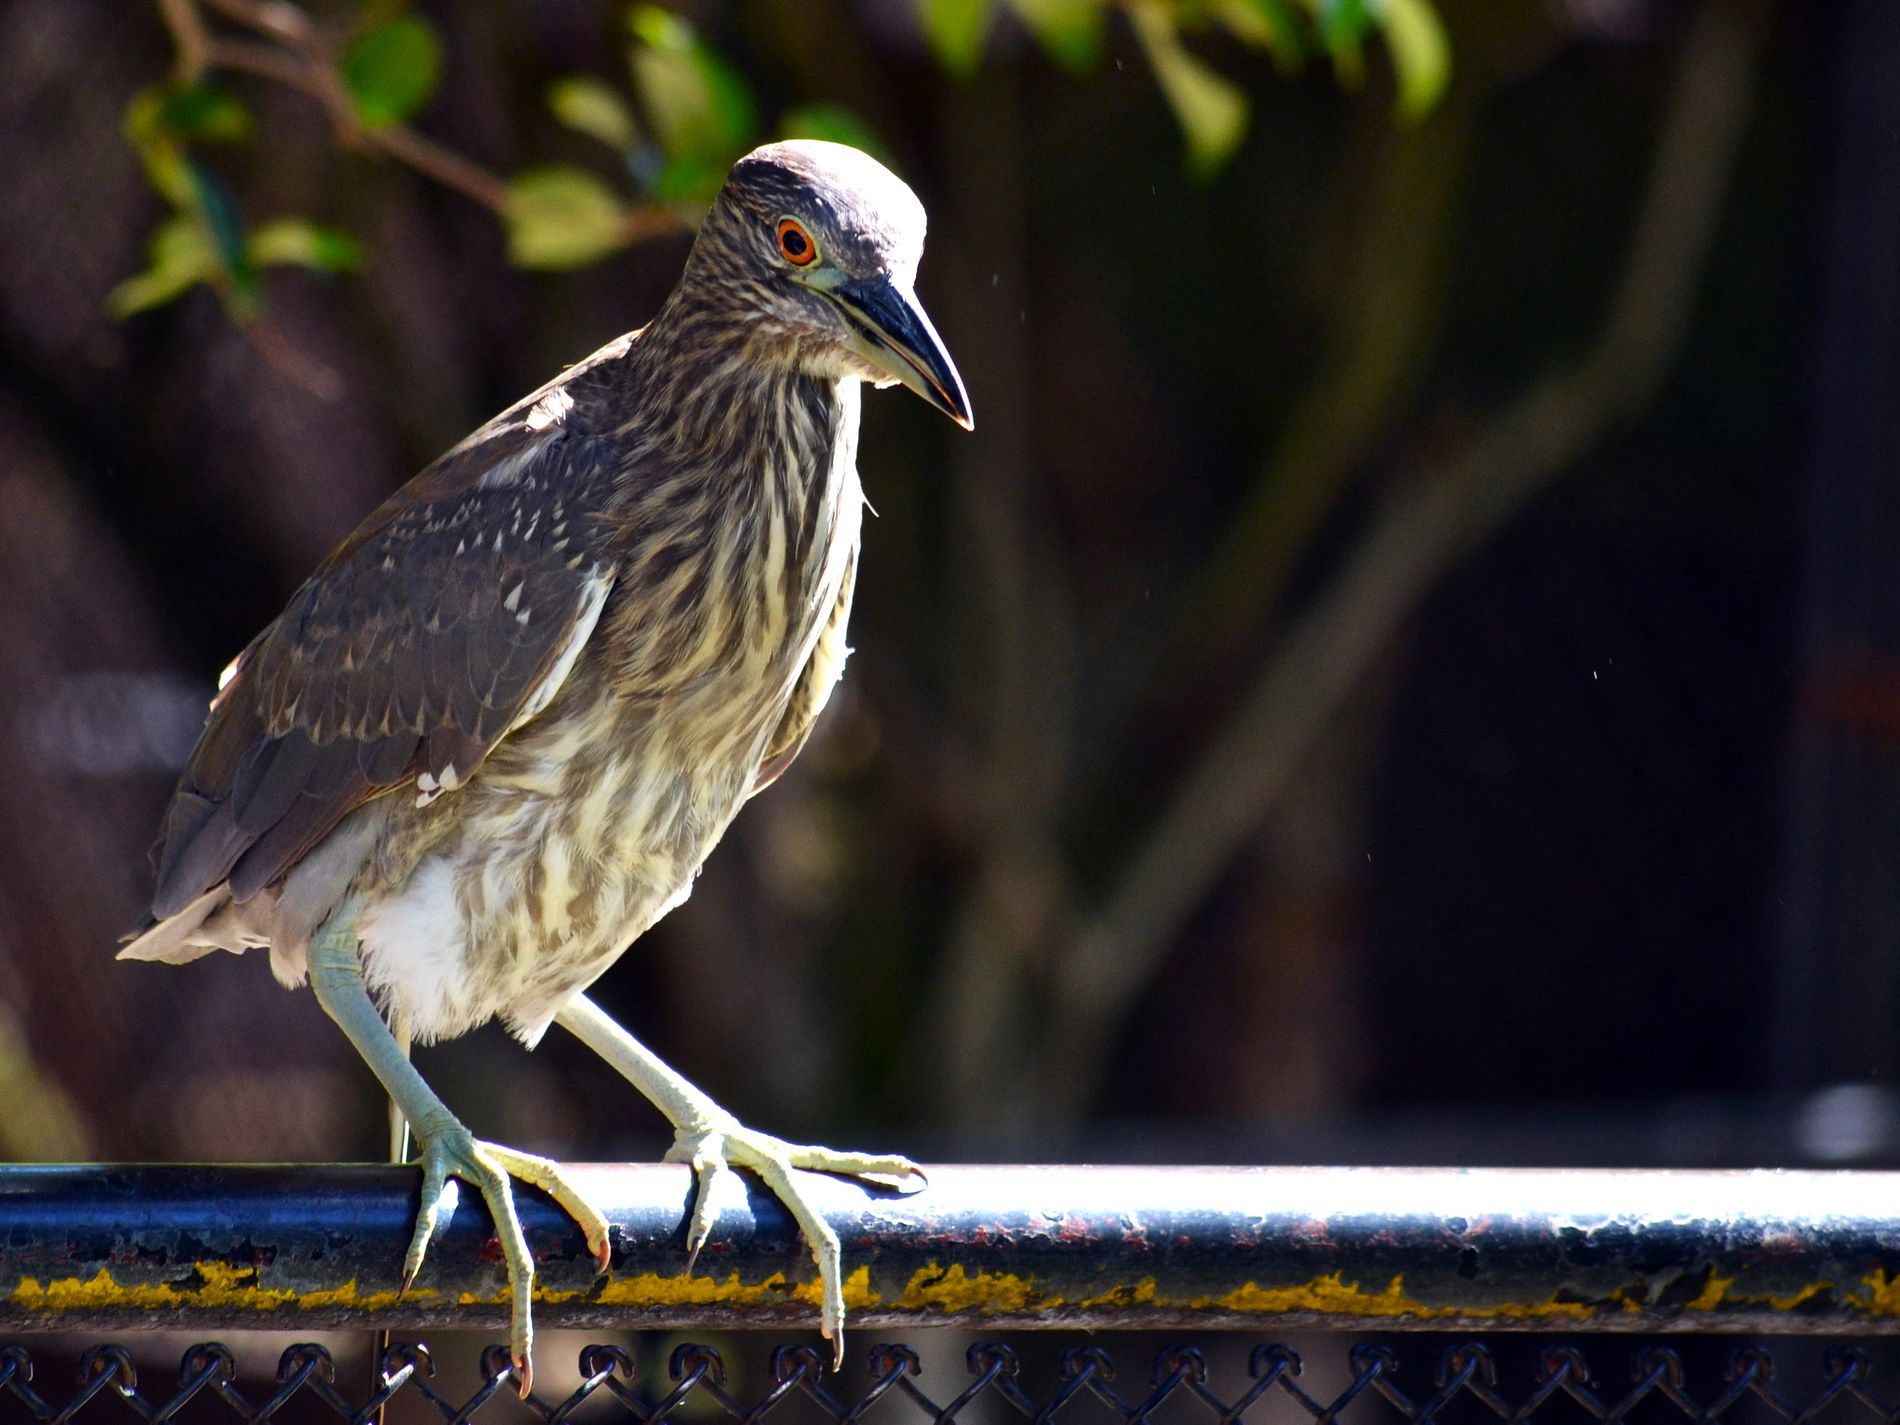
A bird resting on a metal fence
This photo features a bird gripping his talons around a metal fence in a blurry natural background as it's resting from flying around all day.
A close-up shot of a bird resting on a metal fence evokes the feeling of peaceful observation and attentiveness to the surroundings. the scene displays a unique color palette as the muted brown color of the bird melting into the black or, most likely, dark blue color of the metal fence with a blurry natural background is giving a feeling of quietness.
Labels: Animal, Beak, Bird, Waterfowl, Vulture, Jay, Finch, Heron, Accipiter, Booby, Buzzard, Hawk, Blackbird, Anthus, background, fence
Camera: NIKON CORPORATION NIKON D3100
Aperture: F5.6
Exposure: 1/400 sec
ISO: 400
Focal length: 260.0 mm